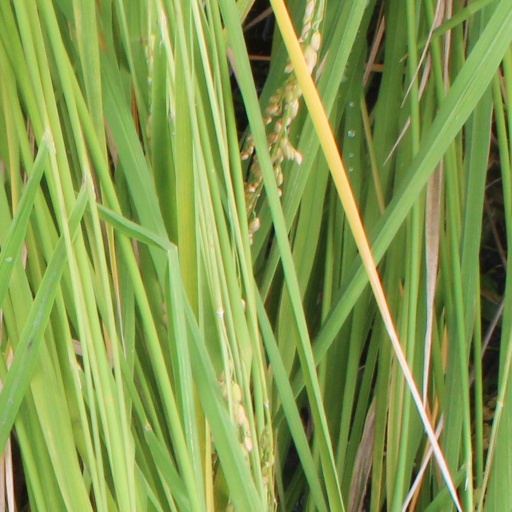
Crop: rice